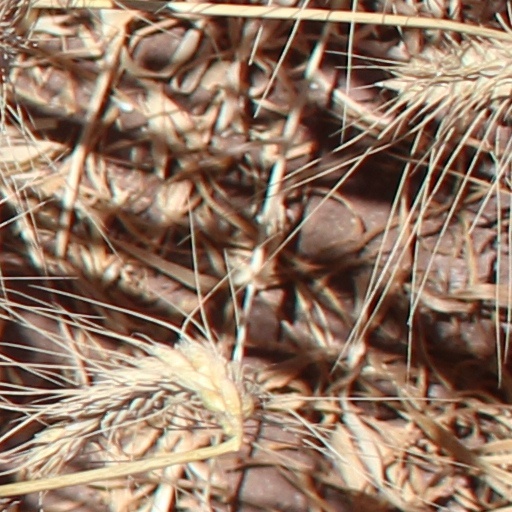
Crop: wheat